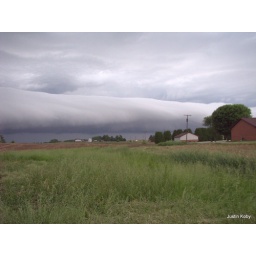
A wall cloud moving in on June 2nd.